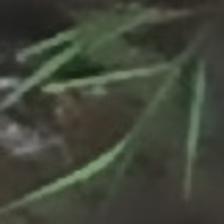
Label: single